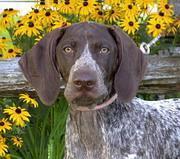
German_short-haired_pointer